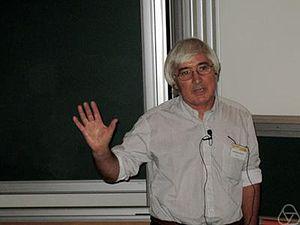
Sylvestre F. L. Gallot est un mathématicien français, qui traite de la géométrie différentielle. Il est Professeur à l'Université Grenoble-Alpes.